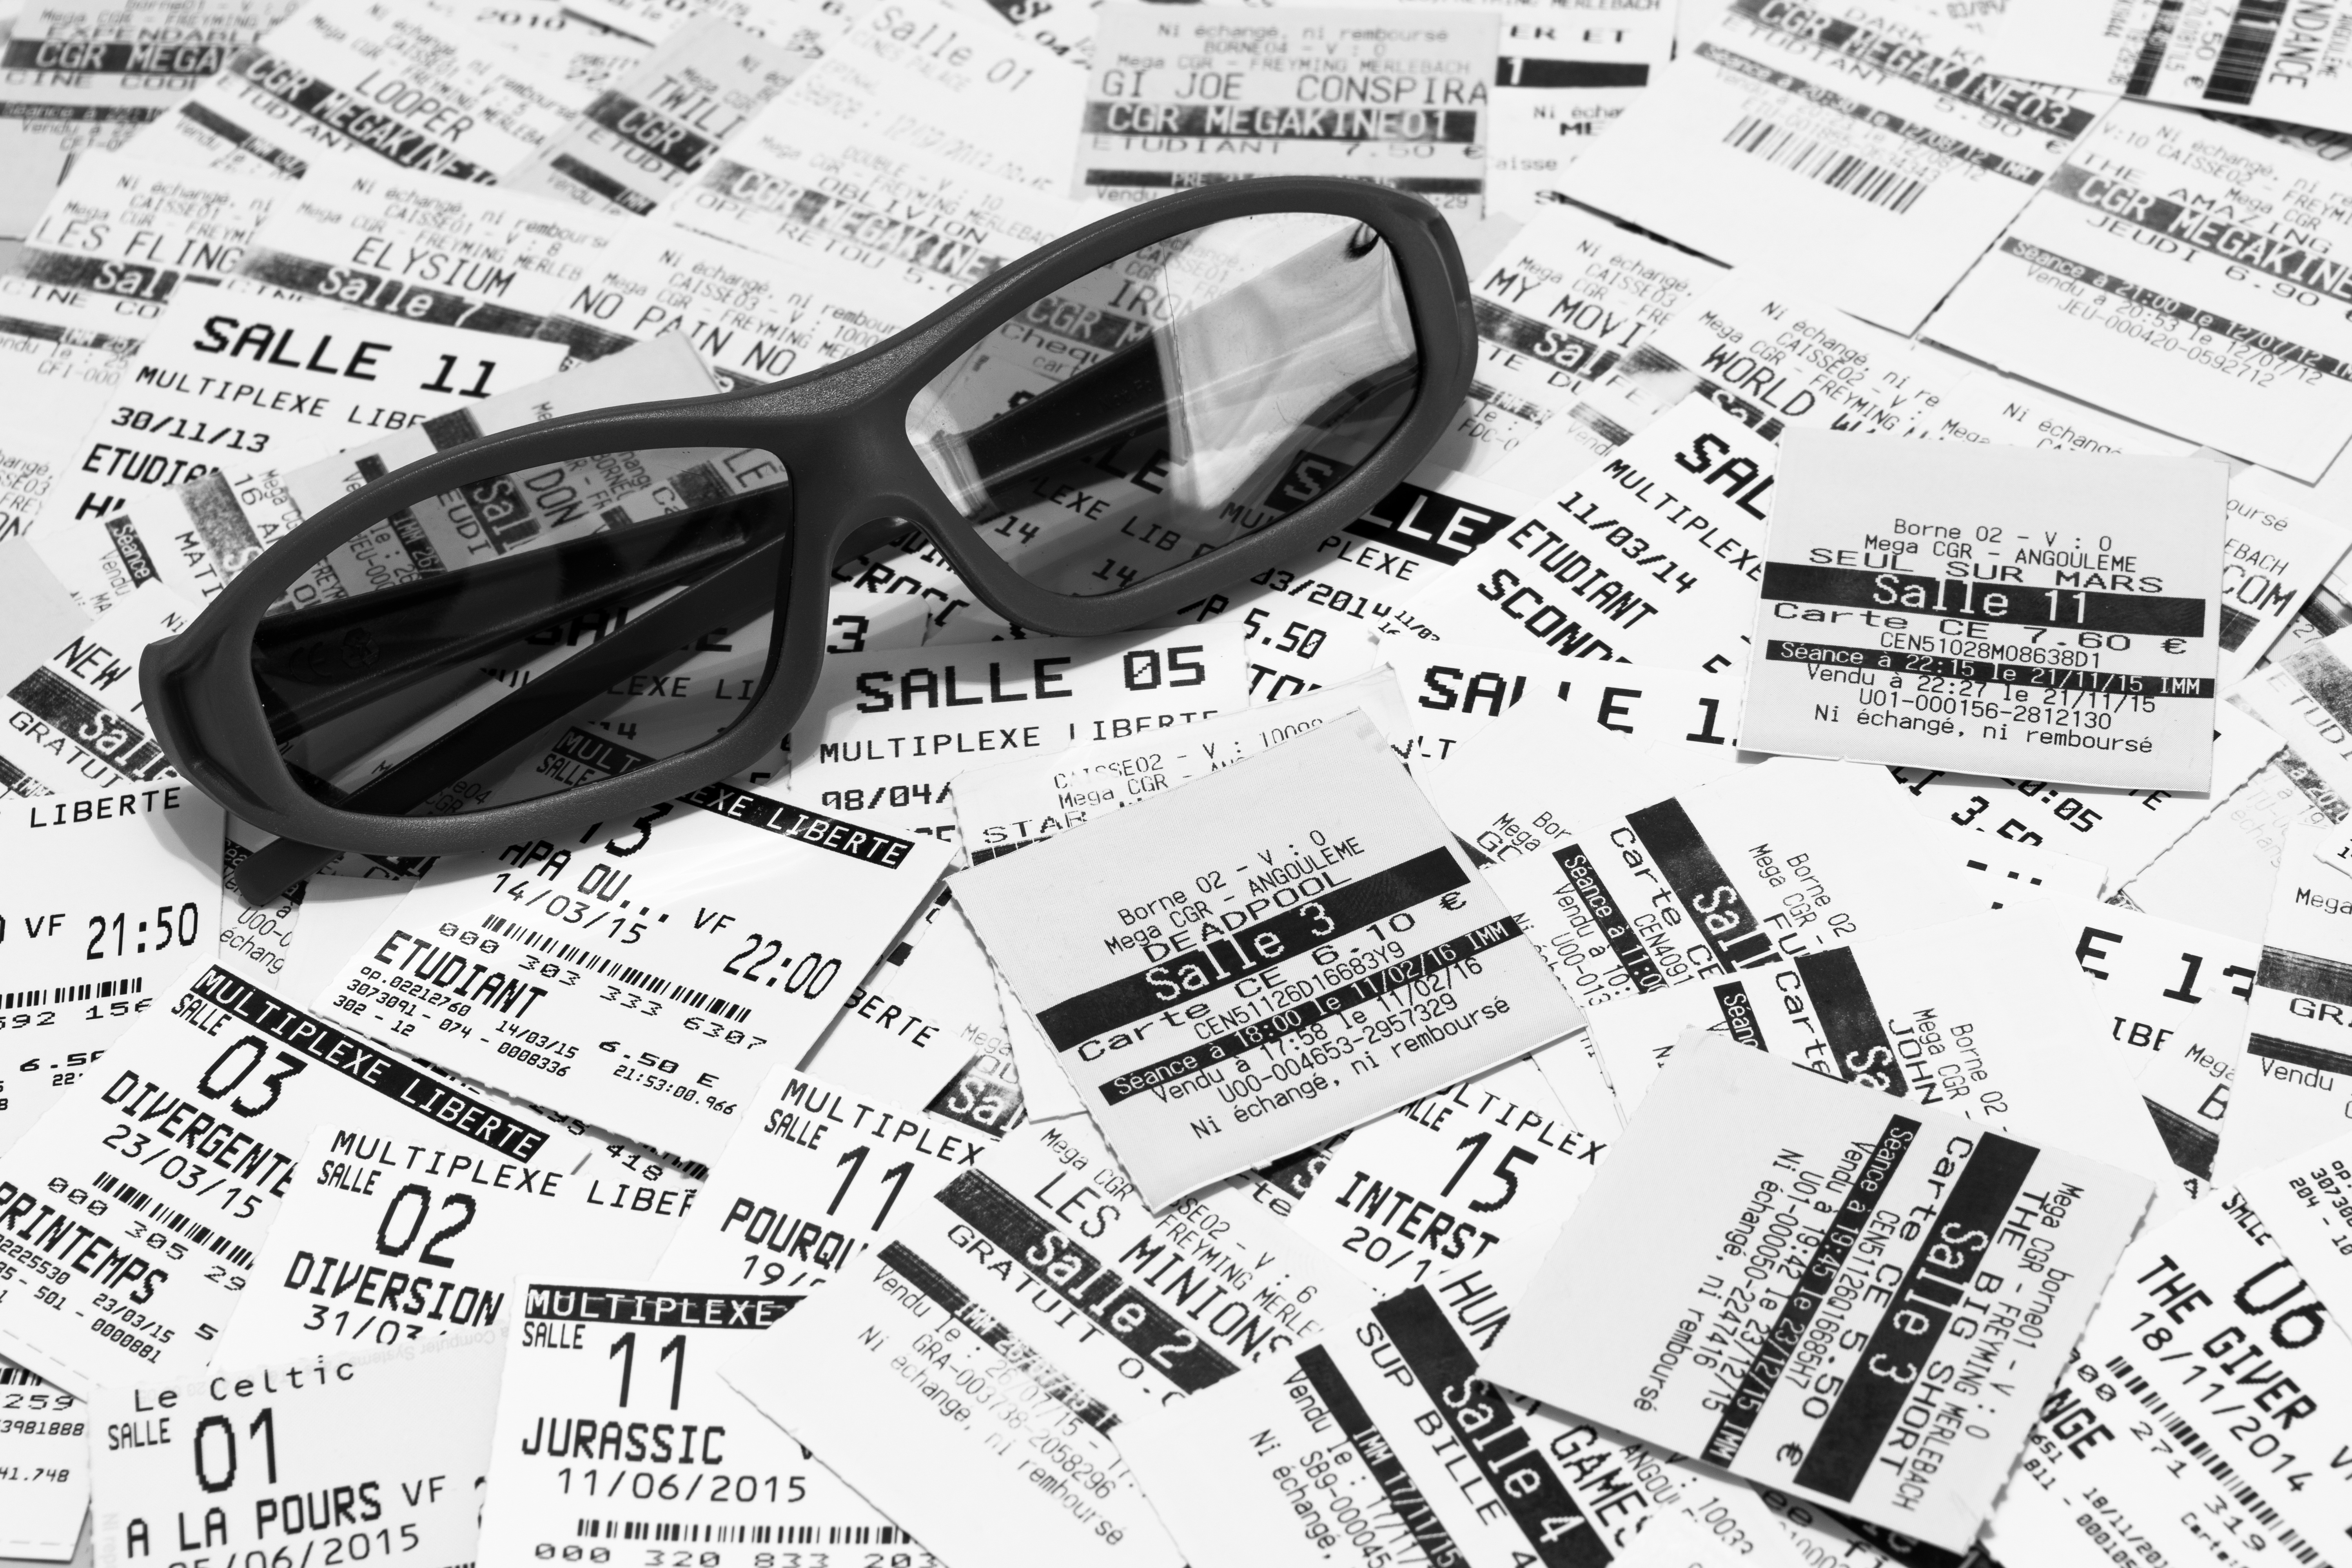
black and white, brand, font, sketch, drawing, glasses, eyewear, 3d, cinema, seats, tickets, movies, cine, monochrome photography, cinemas, vision care